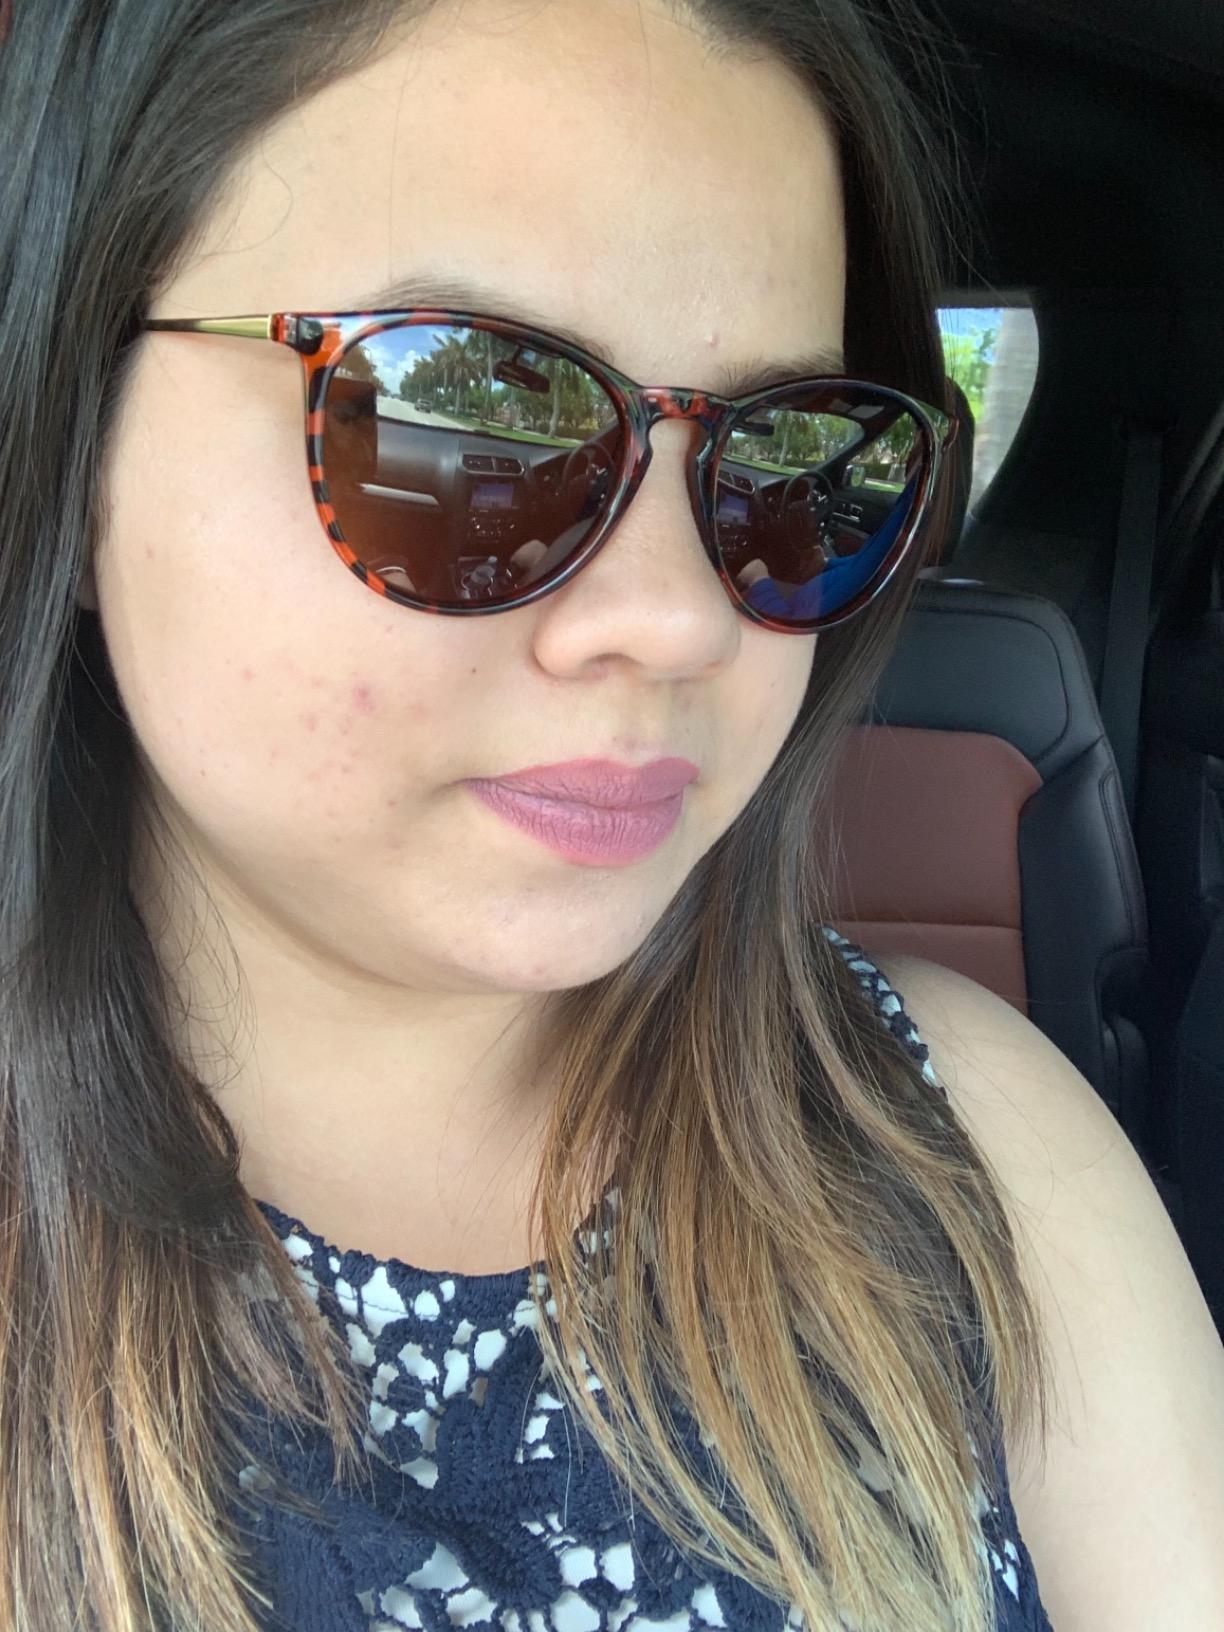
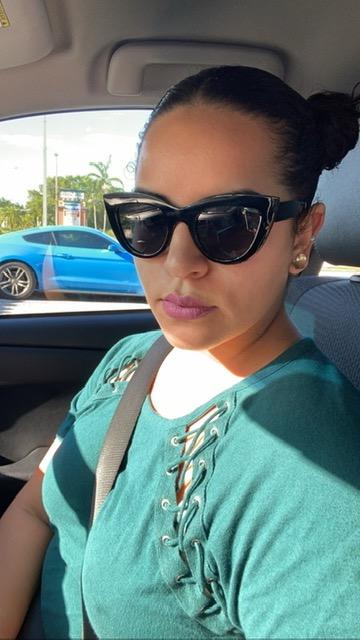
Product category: accessories_sunglasses
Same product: no